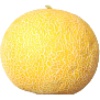
Label: Cantaloupe 1